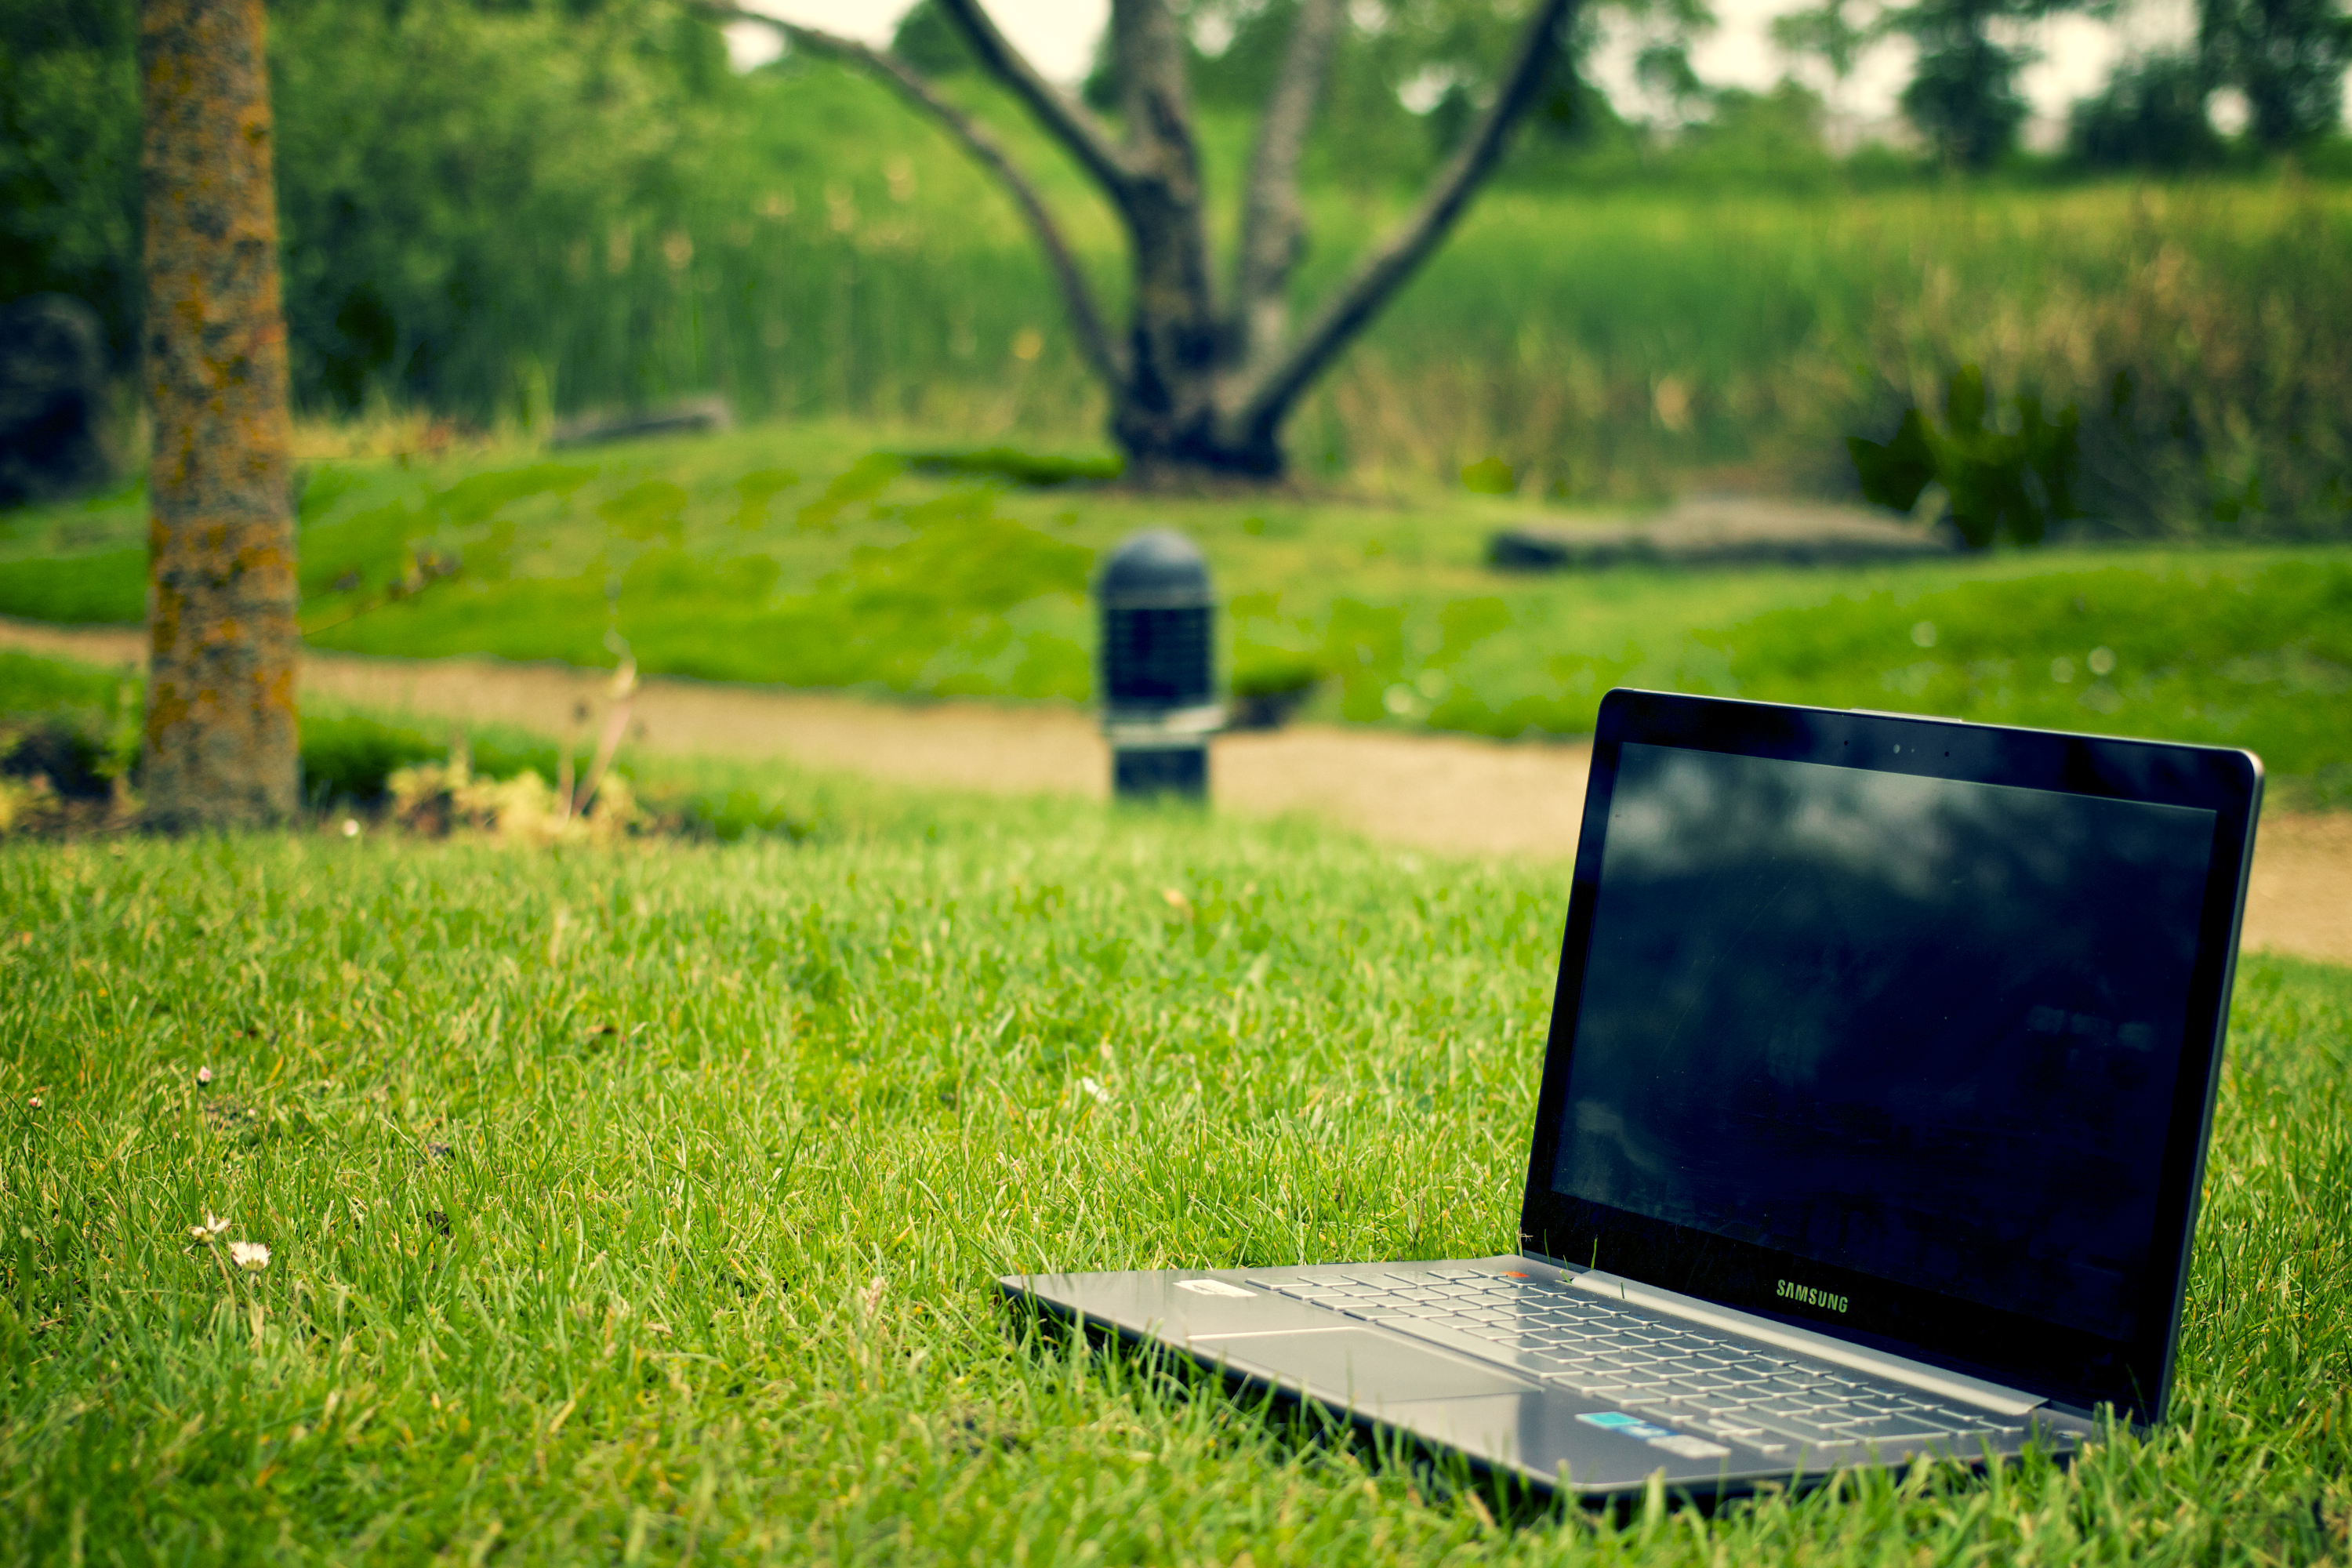
laptop, notebook, screen, tree, nature, grass, technology, lawn, meadow, sunlight, leaf, flower, green, backyard, garden, eco, pc, yard, microsoft, rural area, mockup